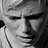
Emotion: sad